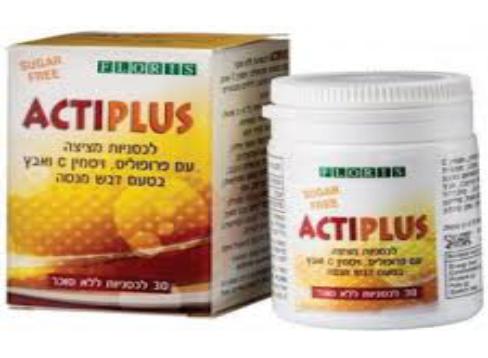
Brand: ActiPlus
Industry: Necessities